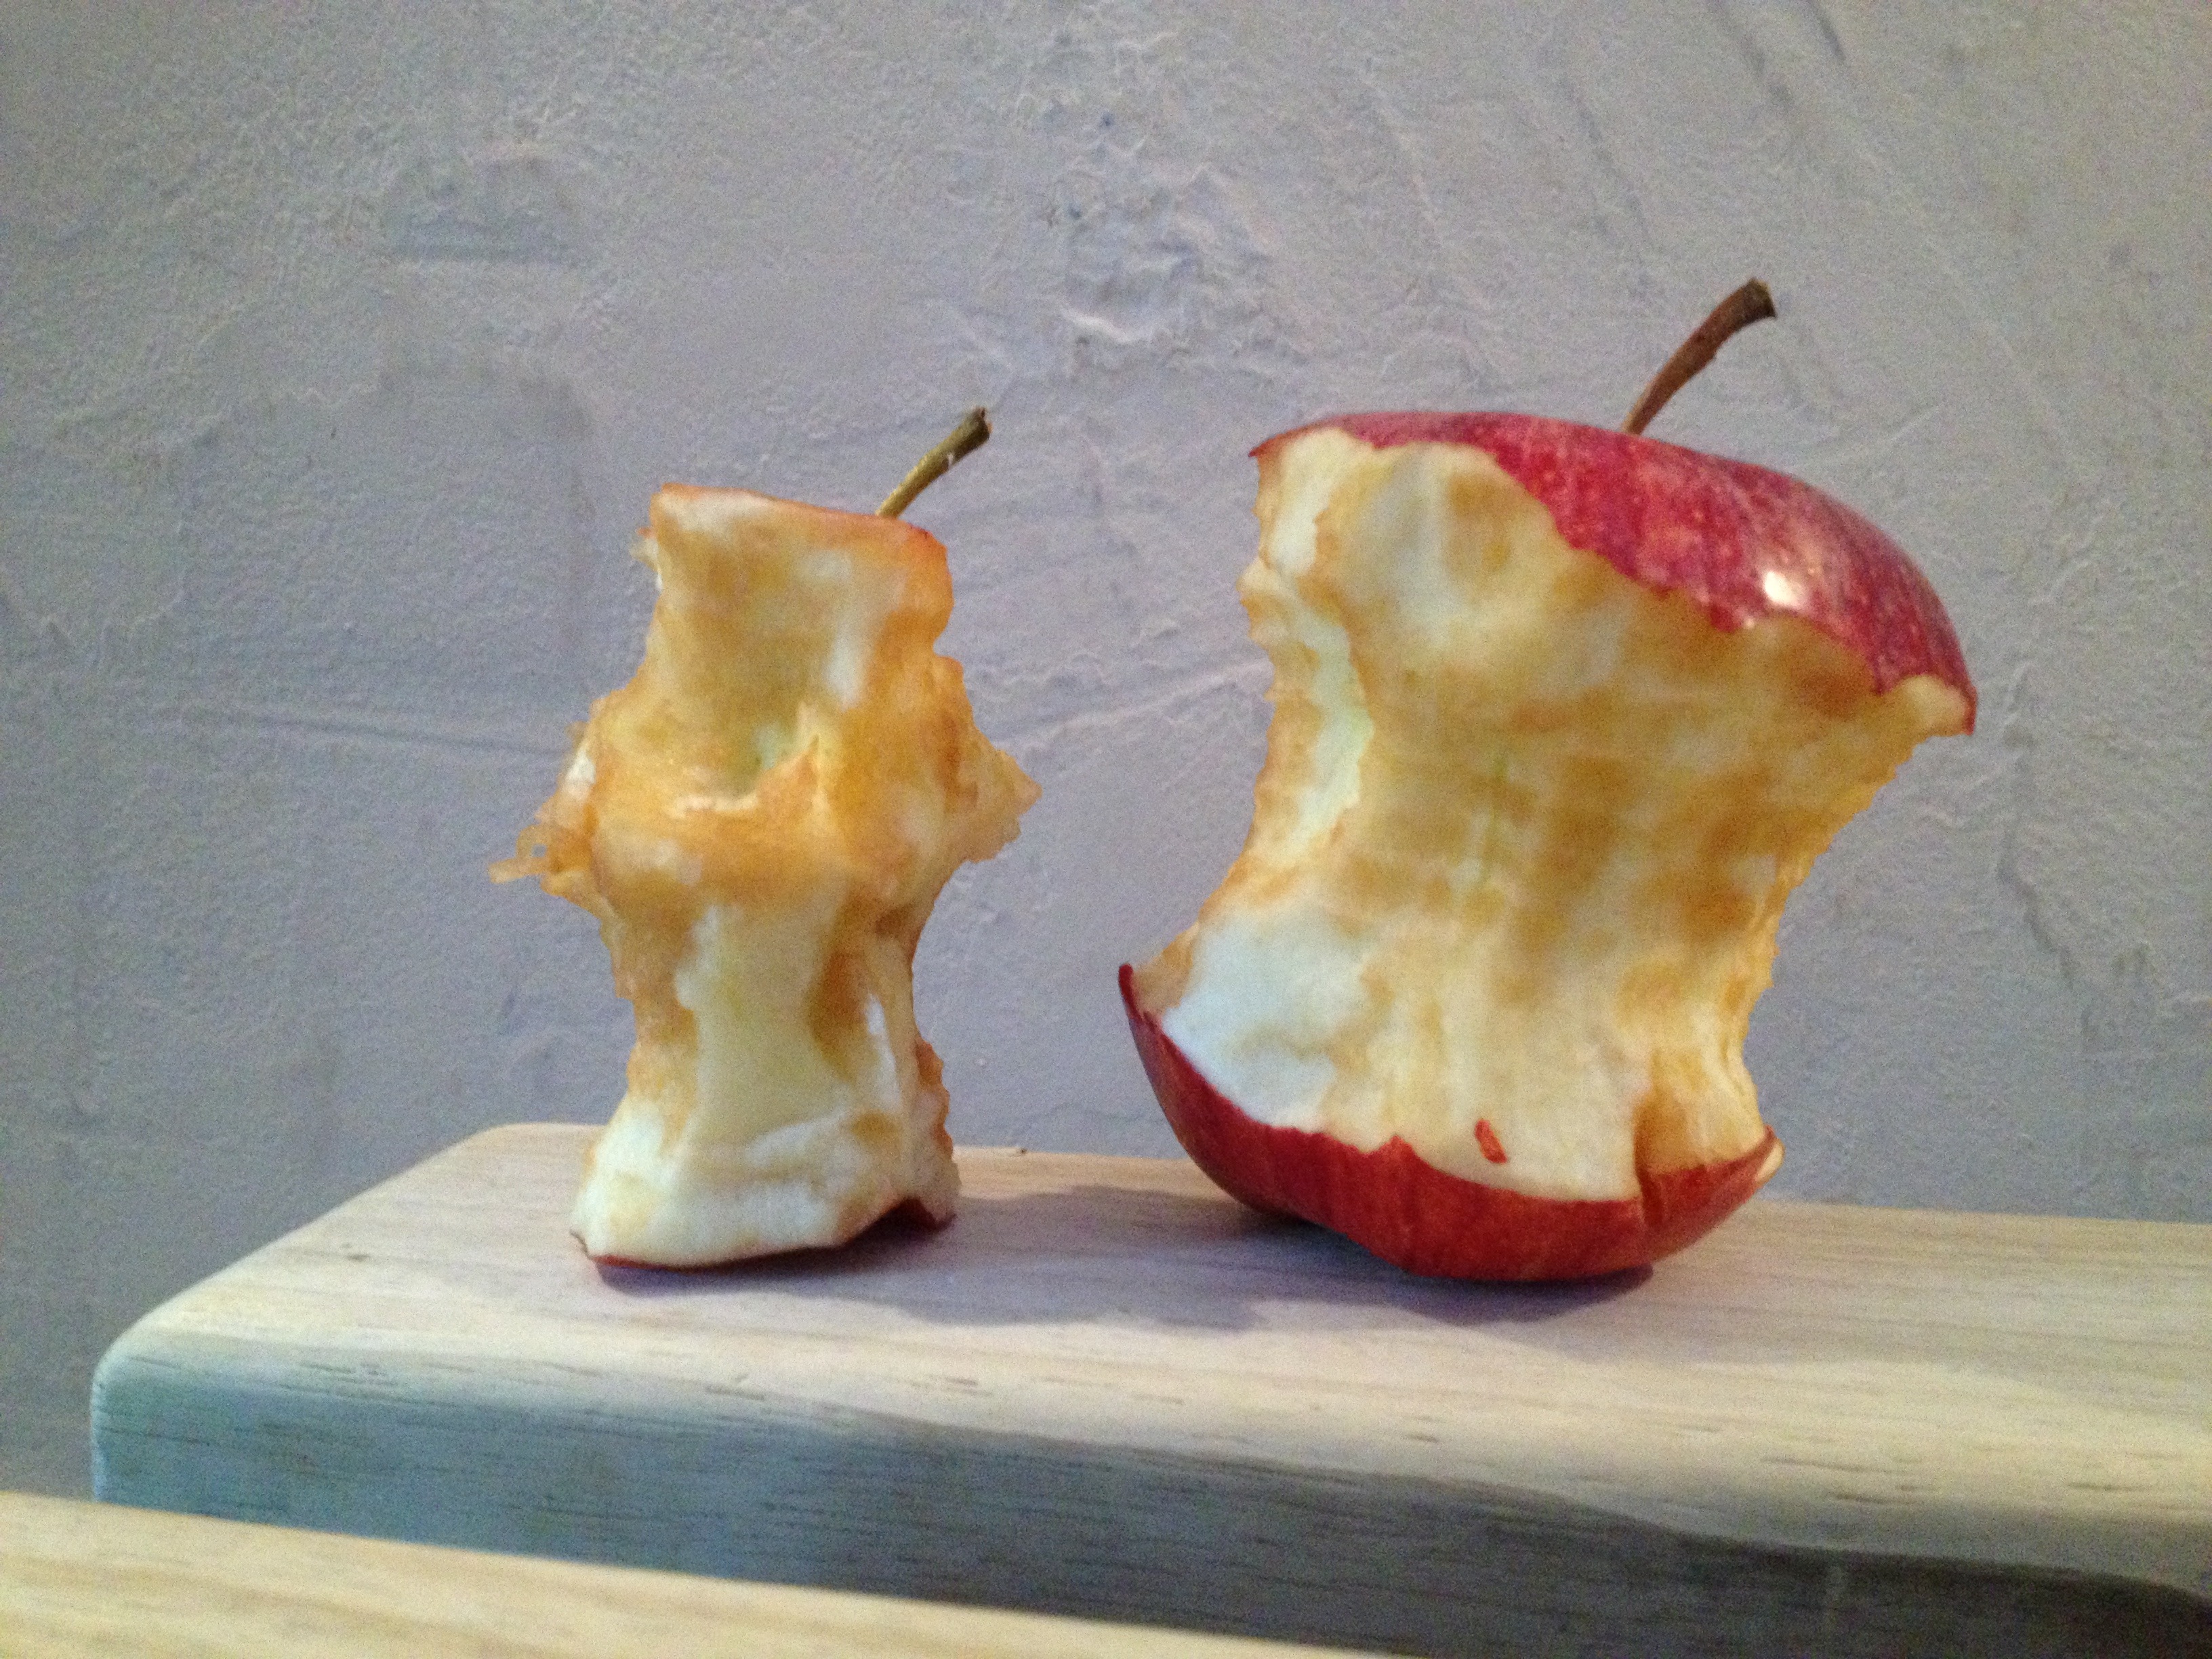
hand, apple, food, produce, iphone 6, art, carving, eaten, organic waste, chewed on, apple core